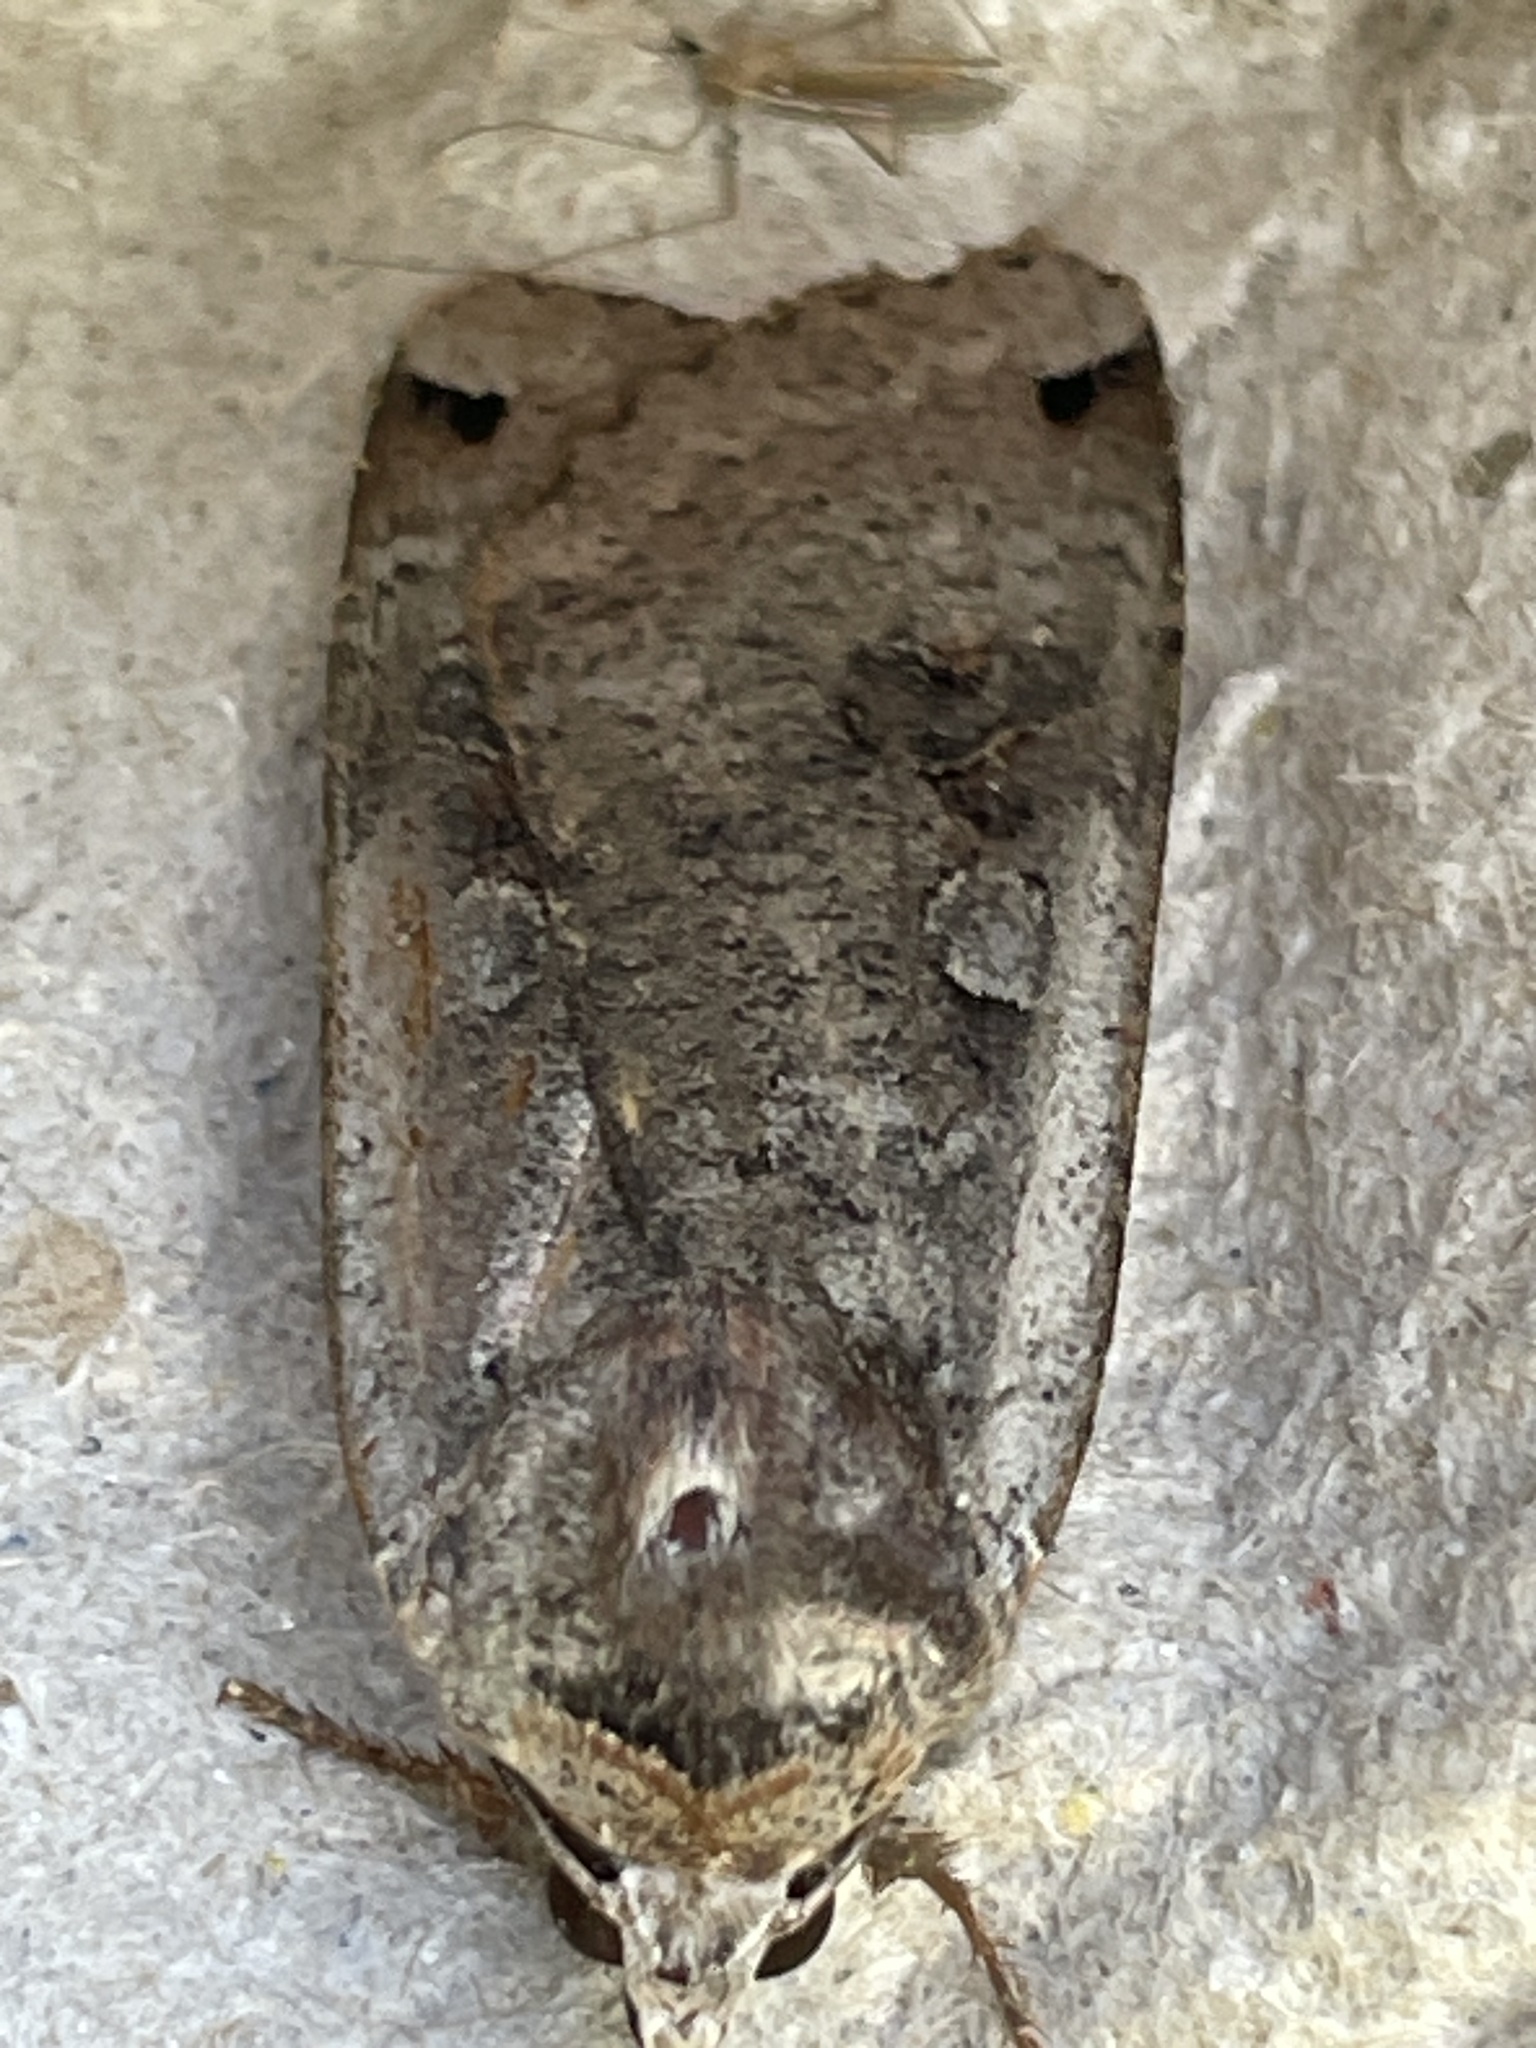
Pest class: cutworms